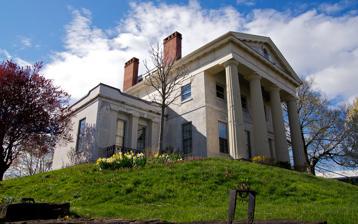
Building: Hervey Ely House
Country: United States of America
Year built: 1837
Historic house in New York, United States United States historic place Hervey Ely House U.S. National Register of Historic Places Hervey Ely House in 2012 Show map of New York Show map of the United States Interactive map showing the Ely House’s location Location 138 Troup St., Rochester, New York Coordinates 43°9′5″N 77°37′6″W / 43.15139°N 77.61833°W / 43.15139; -77.61833 Area less than one acre Built 1837 Architect Hastings, Hugh Architectural style Greek Revival NRHP reference No. 71000544 Added to NRHP August 12, 1971 Hervey Ely House , also known as the Daughters of the American Revolution Chapter House, is a historic home located at Rochester in Monroe County, New York . It was built about 1837 in the Greek Revival style.  It is a 2½ story brick structure covered in stucco. The Hervey Ely House in 1967 The house has been owned since 1920 by the Irondequoit chapter of the Daughters of the American Revolution . It is located within the boundaries of the Third Ward Historic District . It was listed on the National Register of Historic Places in 1971. History Third Ward Historic District Rochester, New York The Hervey Ely House is located on Troupe Street in the Third Ward Historic District of Rochester, New York . The house immensely impacted the architecture emerging around it, with Greek Revival styles becoming prevalent and popular during the early 19th Century period. The Third Ward was formerly called the “Ruffled Shirt Ward”, and is currently referred to as “Corn Hill”. Housing issues arose from Rochester’s founding in 1817 because the city grew at exponential rates. Many workers arrived in Rochester in a rush, leading to housing shortages. The city temporarily combatted the shortages through building houses outward from the center of the city. The Third Ward became a thriving social site due to wealthy house owners hosting parties and galas, and the emergence of clubs. In addition, The Female Charitable Society was founded in 1820, becoming a social gathering and service opportunity for the women in the Ward. Many private schools were established because education was highly valued, as well. An image from a house located in the Third Ward Historic District in Rochester, New York. A major section of the influx of workers were non-native to the United States and unable to speak English, many being Eastern Jews, Italians, Greeks, and Ukrainians. Householders in Rochester were unwilling to rent to those with other languages and ethnic backgrounds and rent prices increased due to the rise in population, beginning the appearance of slum-like settlements where non-native citizens resided in warehouses in the Seventh Ward. To confront the housing problem, the Third Ward Renewal Plan and public housing projects were introduced in the early 1900’s. Small cottages and houses were assembled and put at moderate prices and old architecture was preserved. However, this plan pushed out African American families who resided in their homes and it led to riots breaking out in the Third and Seventh Wards even after the plans were completed. Hervey Ely Hervey Ely was the owner of many renowned gristmills , most notably the Red Mills, and original owner of the Hervey Ely House. He was 22 years old when he moved to Rochester in 1813 and started a sawmill on the Genesee River . After success with the sawmill, he transitioned into flour milling, erecting mills across the Erie Canal . He utilized the canal as an artery for grain and flour shipments and became the first to ship grain through the canal in 1828. The mills accumulated a great wealth for Ely and he and his wife, Caroline, bought a custom mansion in 1837 by the architect, Hugh Hastings. The house was renowned for its Greek Revival style, located by Livingston Park in Monroe County, New York . In 1842, flour prices dropped, sending Ely on the verge of bankruptcy. He sold his house, which was then occupied by Reverend Henry John Whithouse . Following Whitehouse, William Kidd, Azariah Boody , and Howard Osgood inhabited the mansion until it was acquired by the Daughters of the American Revolution in 1920. It has since stayed in their care. Hugh Hastings Hugh Hastings, or S. P. Hastings, was the architect for the Hervey Ely House and the Jonathan Child house in the Third Ward Historic District. Hastings was known for his Greek Revival architecture. Construction for the Hervey Ely House ended in 1837 and he began construction on a project for Jonathan Child , the first mayor of Rochester and son-in-law to Colonel Nathaniel Rochester . The Jonathan Child House was completed between 1837 and 1838 with a similar Greek Revival style to the Hervey Ely House. Daughters of the American Revolution The Hervey Ely House was adopted by the organization the Daughters of the American Revolution . The DAR is a woman led association that was created in the 1890s with the intention of promoting “national census” and citizenship. Among their conservative views of preserving the state of their country, the organization also focused on the preservation of historical artifacts. That is the purpose of the Hervey Ely House, a museum and a safe home to important documents and influential objects. One example of such an object is a drum from a sixteen-year-old drummer who worked on Washington’s Life Guard for about four years. Daughters of the American Revolution emblem The Daughters of the American Revolution have had many important figures enrolled in their society, such as Susan B. Anthony , Alice Paul , Julia Ward Howe , Harriet Taylor Upton , etc. This is a woman created and woman directed establishment that still operates today. Founded in the 1890s and many years later, the organization was under suspicion for controversial topics. The group was thought of supporting anti-immigration policies and being discriminative towards minority groups. At the birth of the group, many of the members were white women. Another controversy surrounding the Daughters of the American Revolution was that they supported white supremacy. This was based on the fact of the artifacts they collected within their museums. Like many things, the organization evolved with the times and the integration of people of color into white establishments. The Daughters of the American Revolution have a more diverse look today, with many members being women of minority groups. In 1977, the first Black member, Michelle Wherry, was accepted in the society and has since then grown the organization to the accepting group it is today. The Daughters of the American Revolution are still working today to preserve the history of the United States through the maintenance and sustaining of important pieces of the past. Architecture Style The Hervey Ely House is constructed in the Greek Revival Style . This type of architecture was popular in the early 19th century, primarily in the Northeast, more specifically, New York. This famous style is modeled after many of the popular Greek buildings like the Parthenon , Odeon of Herodes Atticus , and temples like Apollo, Artemis, Hera, Hephaestus, etc.. It is also considered America’s first architectural style because it was popular during the early birth of the United States of America and the growth of citizenship. Some famous buildings that also utilize this notorious style are most early 1800s state capitals and governmental buildings. Types of Greek columns that inspired the creation of the Greek Revival style in America in the early 19th century. This style has a very recognizable and discernible feature which is its large columns, pediments, porticoes, and wide friezes. Columns could be separated into many subsets, such as Doric, Ionic, Corinthian, Tuscan, and Composite. All of these types have unmistakable characteristics. Pediments are constructed triangular shaped features that are placed at the front of the structure. It allows for the Greek style to be easily identified. Porticos are large platforms that are constructed at the beginning of the building that usually consist of stairs leading to the entryway. Lastly, wide friezes are the final touches on the beautiful construction. Architecture is like an awe-inspiring piece of art. It takes many years and lots of creative minds to construct perfectly. The Greek Revival Style may not possess all of these qualities, it is however modeled after these characteristics. For example, the Hervey Ely House accommodates the Doric style columns. The design came to be with architects like Benjamin Henry Latrobe , William Strickland , and Hervey Ely House’s very own Hugh Hastings. Hervey Ely House was designed with twelve foot ceilings, 6,597 square feet of open space, circular shaped staircase, marble fireplaces, and many more elegant characteristics. Without these artists, The United States would not have those amazing historical buildings such as the U.S. Capitol and the Second Bank of the United States in Philadelphia. With the influx of immigration and citizenship, more buildings were being constructed, so the architectural design evolved with the times. Although the Greek Revival Style is not utilized as much now as it was in the past, it will always hold a special place in the historical remembrance of early America. Impact The Hervey Ely House has been a sufficient part of American and New York history since its construction in 1837. From the beginning, with the architectural style of the Greek Revival by Hugh Hastings, the building has stood as an American dream. First intended to be just a large mansion, the house was then adopted and then altered to serve as a museum for historical artifacts and documents by the Daughters of the American Revolution association. This alteration still stands today and has not been changed since 1920. The Hervey Ely House is still open and available for tours. The Daughters of the American Revolution still own the house and many other properties around the famous location, and they allow tourists and historians to view and partake in the enriched history located within Rochester, New York. Other locations within this tour are the Shaw House/Schoeniger Home, Immaculate Conception Church, Fenner House/Cornhill Bell Home, and many more significant sites. What the Hervey Ely House and many other museums stand for is extremely important in future years and generations. The preservation of history and memory must continue in order for generations to come to be educated in the ways of the past. Also, with the increase of technology, the need for in-person museum visits is decreasing, but their importance will never cease. The ability to go and be immersed in the history of the United States and the individuals who allowed for our country to be what it is today will forever be sacred. The Hervey Ely House is one of many historic sites that allows for this experience and it is not only an establishment that stores artifacts of this United country, but the building itself is one of great memories. References